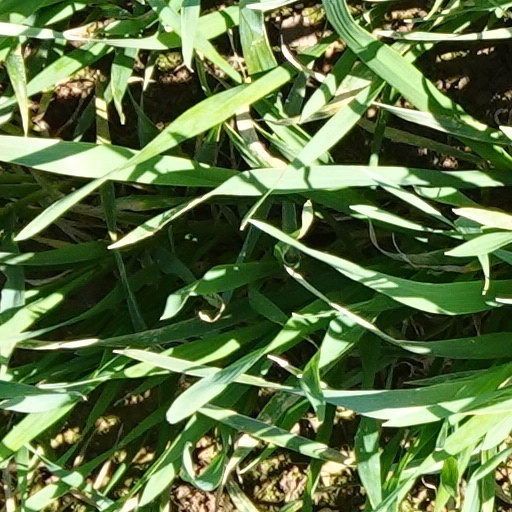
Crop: wheat